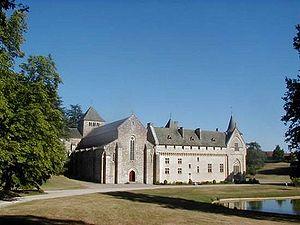
Martiel, commune de l'ouest du département de l'Aveyron, dans la région Occitanie, limitrophe du département du Lot, à 10 km de Villefranche-de-Rouergue
L'abbaye de Loc-Dieu est une abbaye cistercienne située à Martiel, à 9 km à l'ouest de Villefranche-de-Rouergue en France. Elle a la particularité d'être une abbaye fortifiée. C'est aujourd'hui une propriété privée.
Cet article liste les abbayes cisterciennes actives ou ayant existé sur le territoire français actuel. Ces abbayes ont appartenu, à différentes époques, à des ordres ou des congrégations ou des groupements dits « cisterciens ».